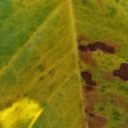
Label: Cerscospora